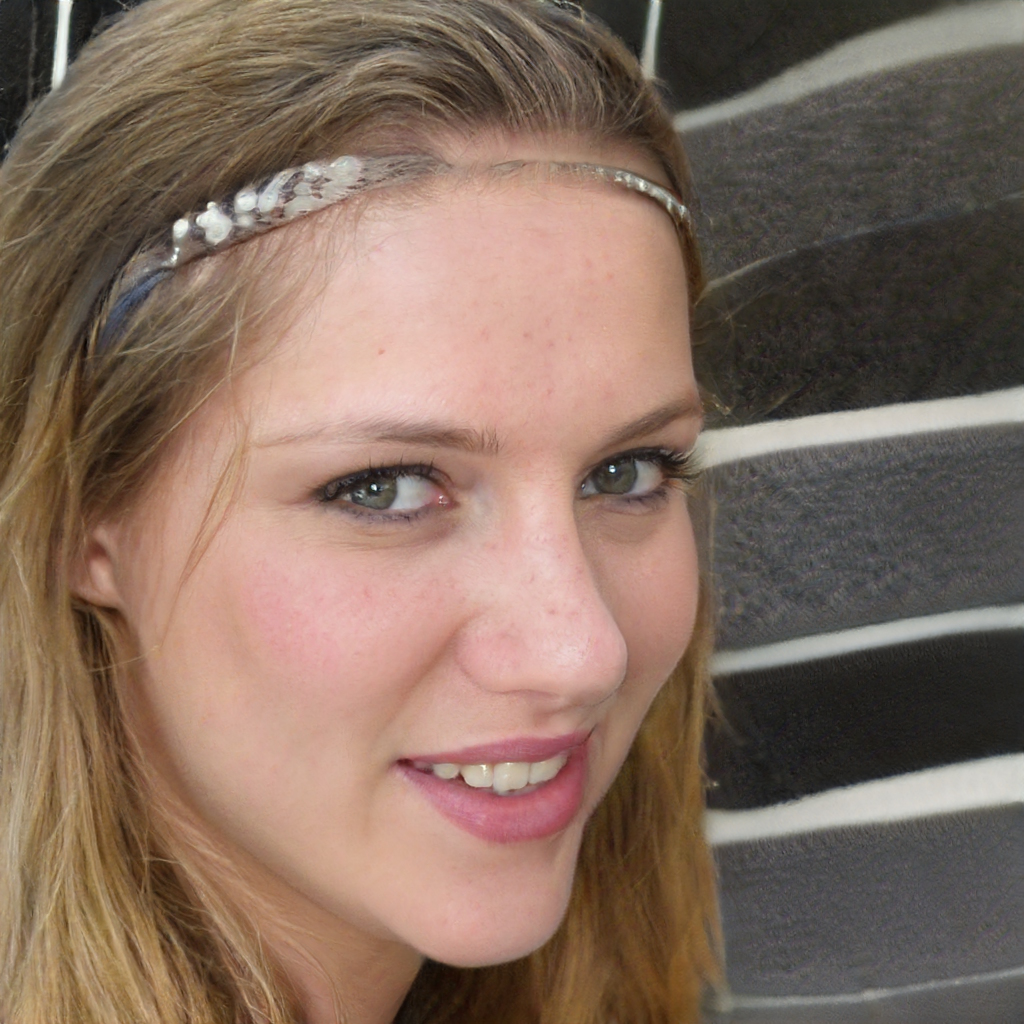
Label: No Watermark